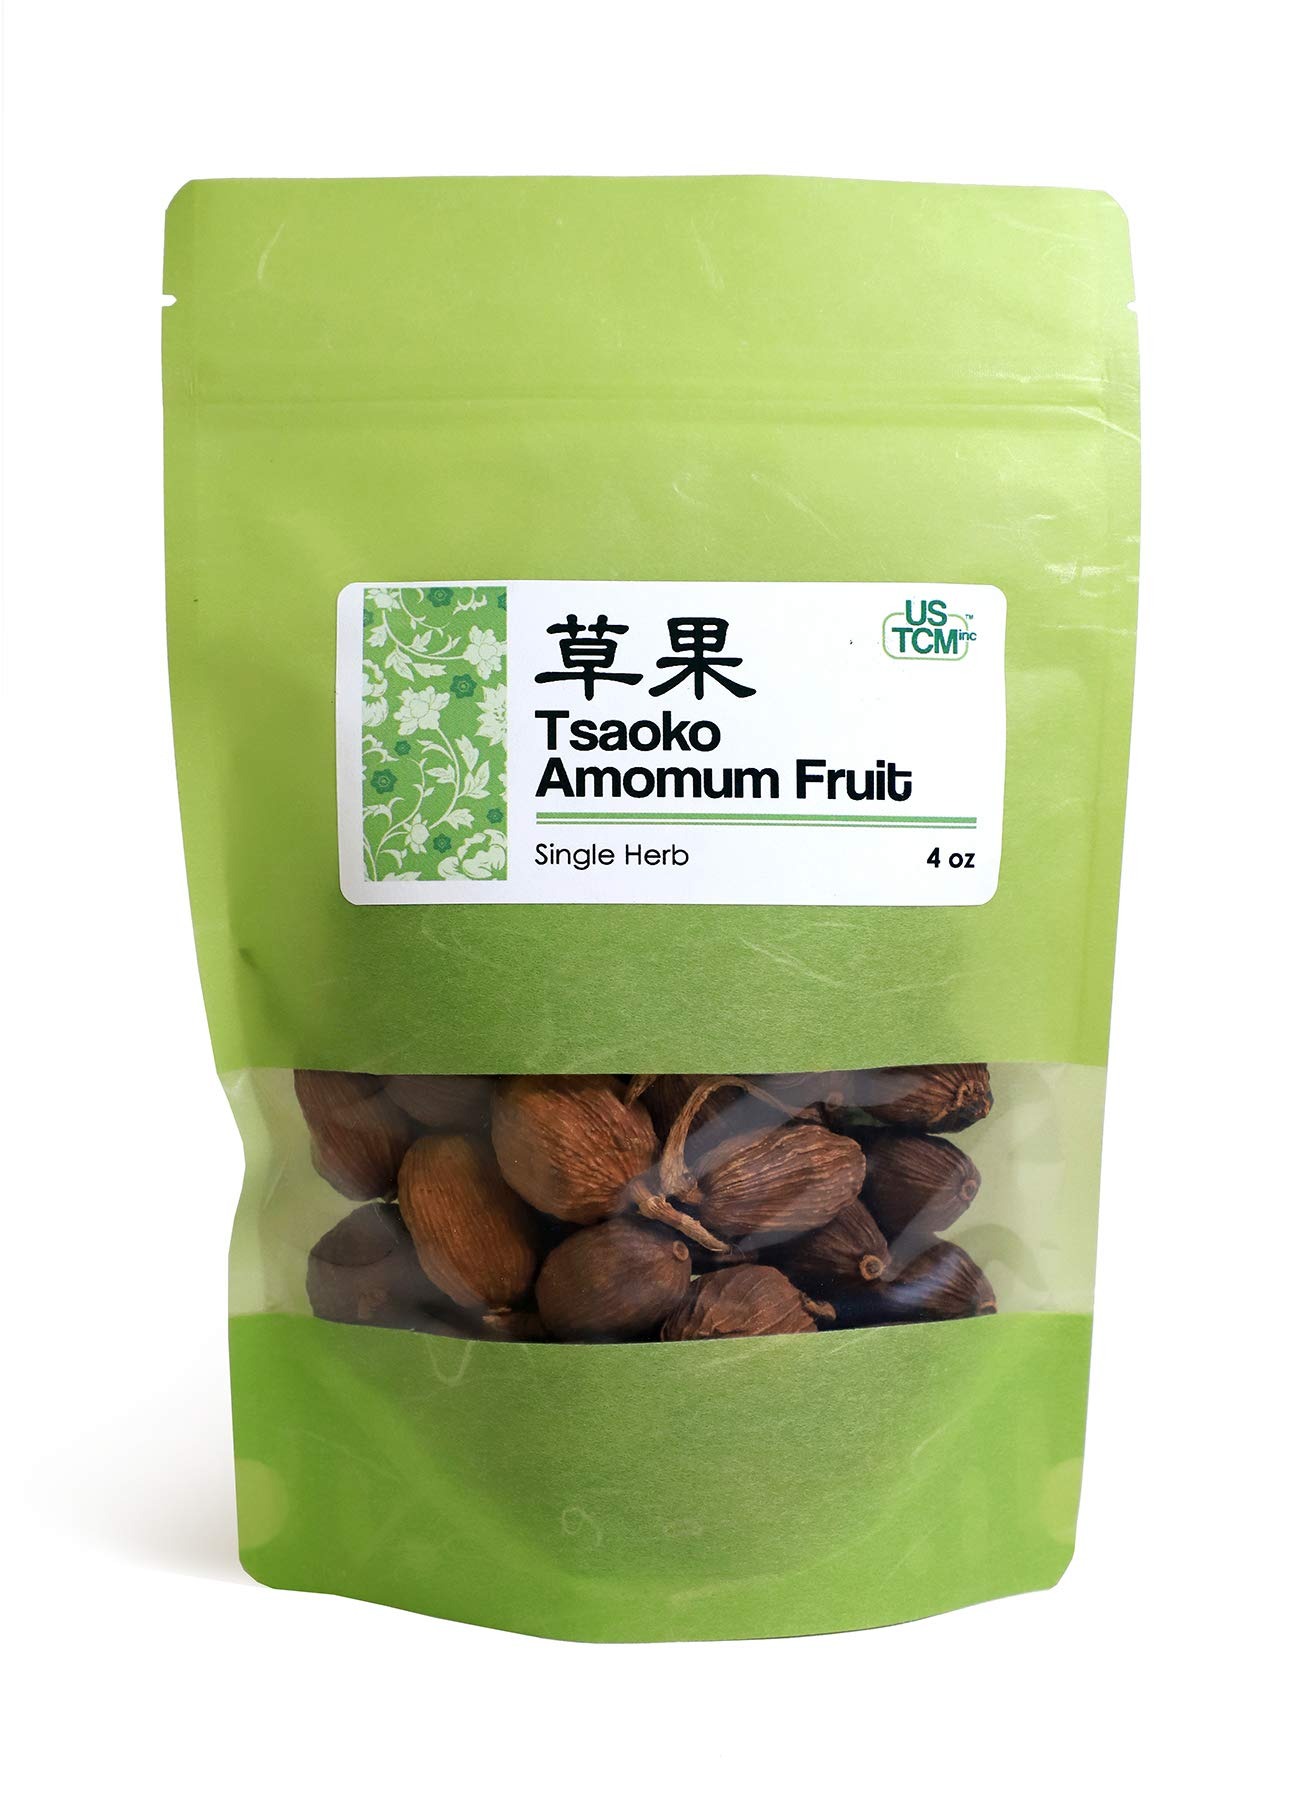
Item Name: New Packaging Amomum Fruit Tsaoko Cao Guo 草果 4 Oz
Bullet Point 1: Selected from High Quality Amomum Fruit 草果
Bullet Point 2: Packed in premium quality rice paper bag
Bullet Point 3: 4oz
Product Description: <p><strong>Directions:</strong></p> <p>Wash the herbs thoroughly and soak for 30 minutes before use.</p> <p>ALL PICTURES SHOWN ARE FOR ILLUSTRATION PURPOSE ONLY. ACTUAL PRODUCT MAY VARY DUE TO PRODUCT ENHANCEMENT.</p>
Value: 4.0
Unit: Ounce

Price: 15.95